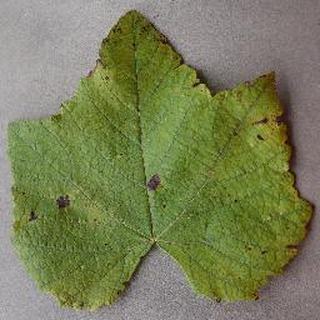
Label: grape_leaf_blight